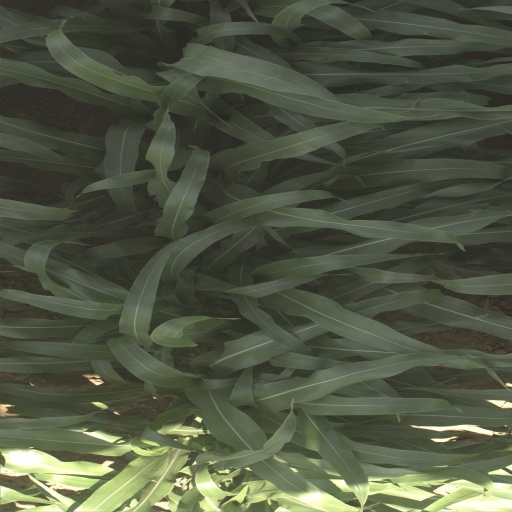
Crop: sorghum